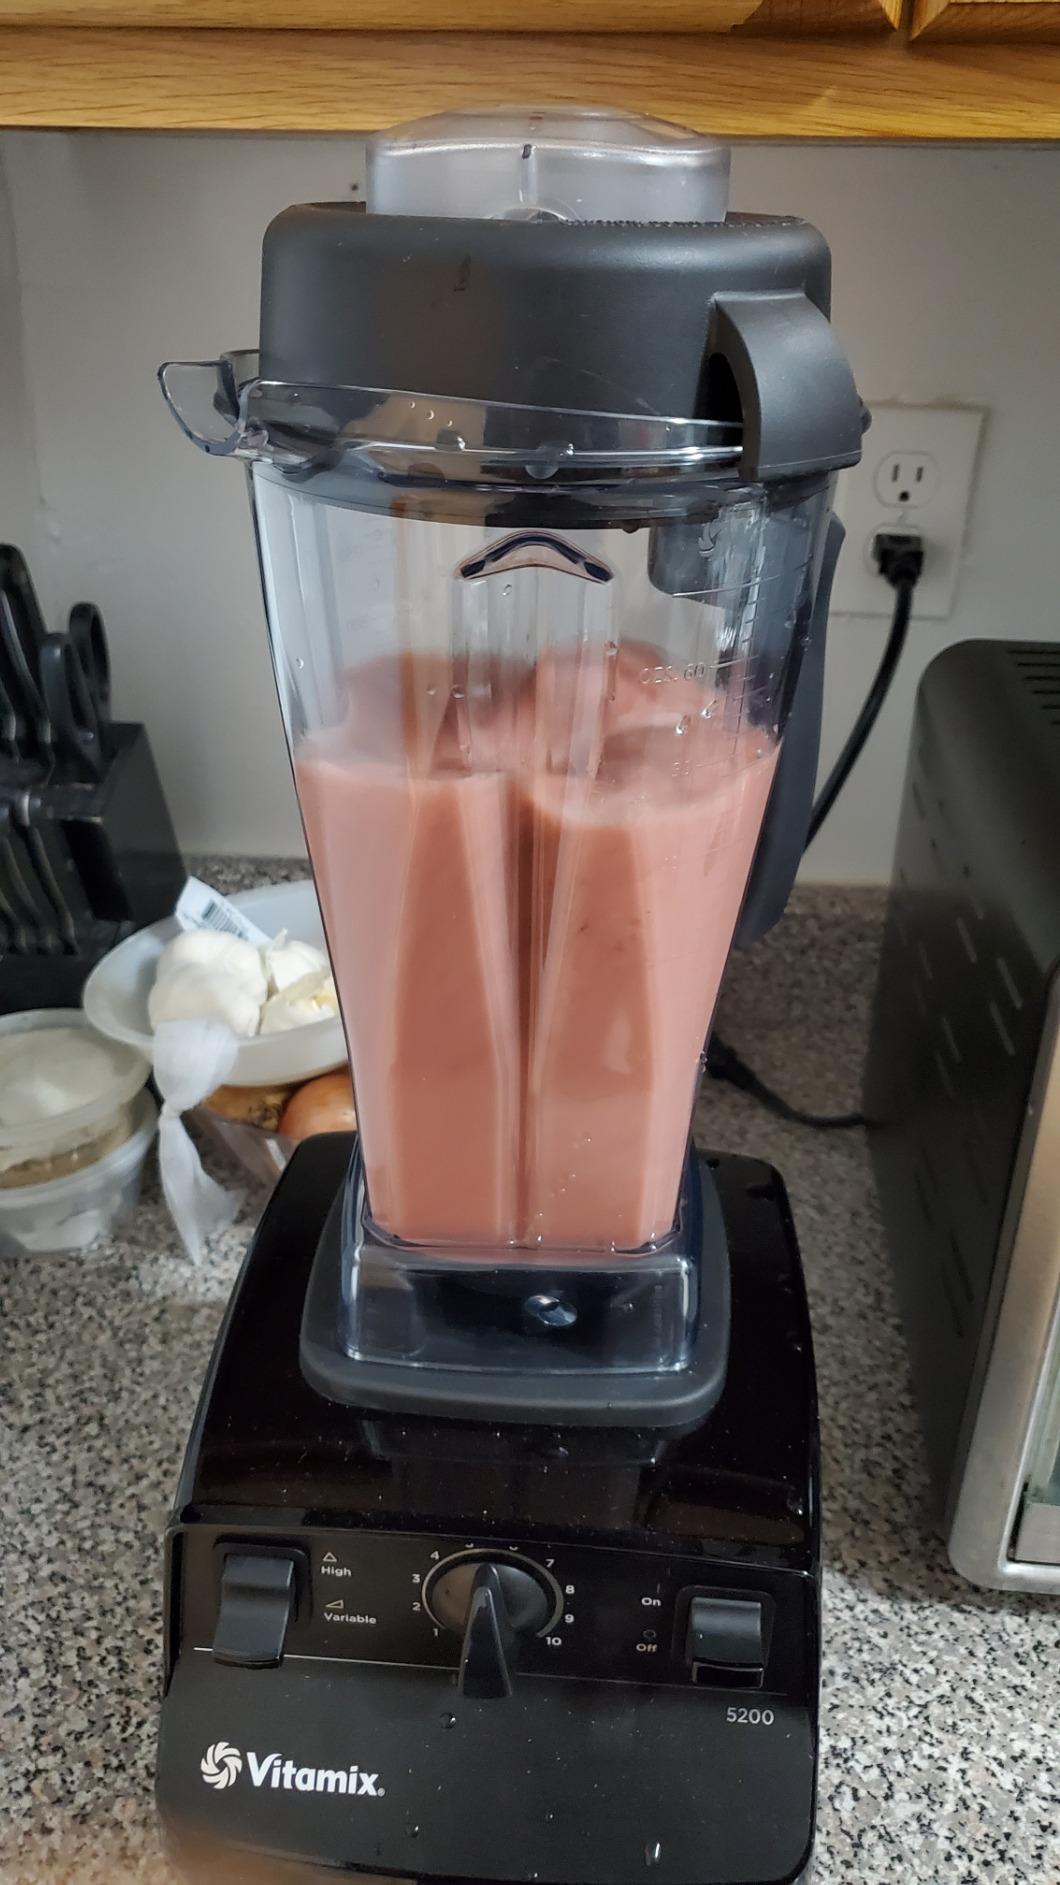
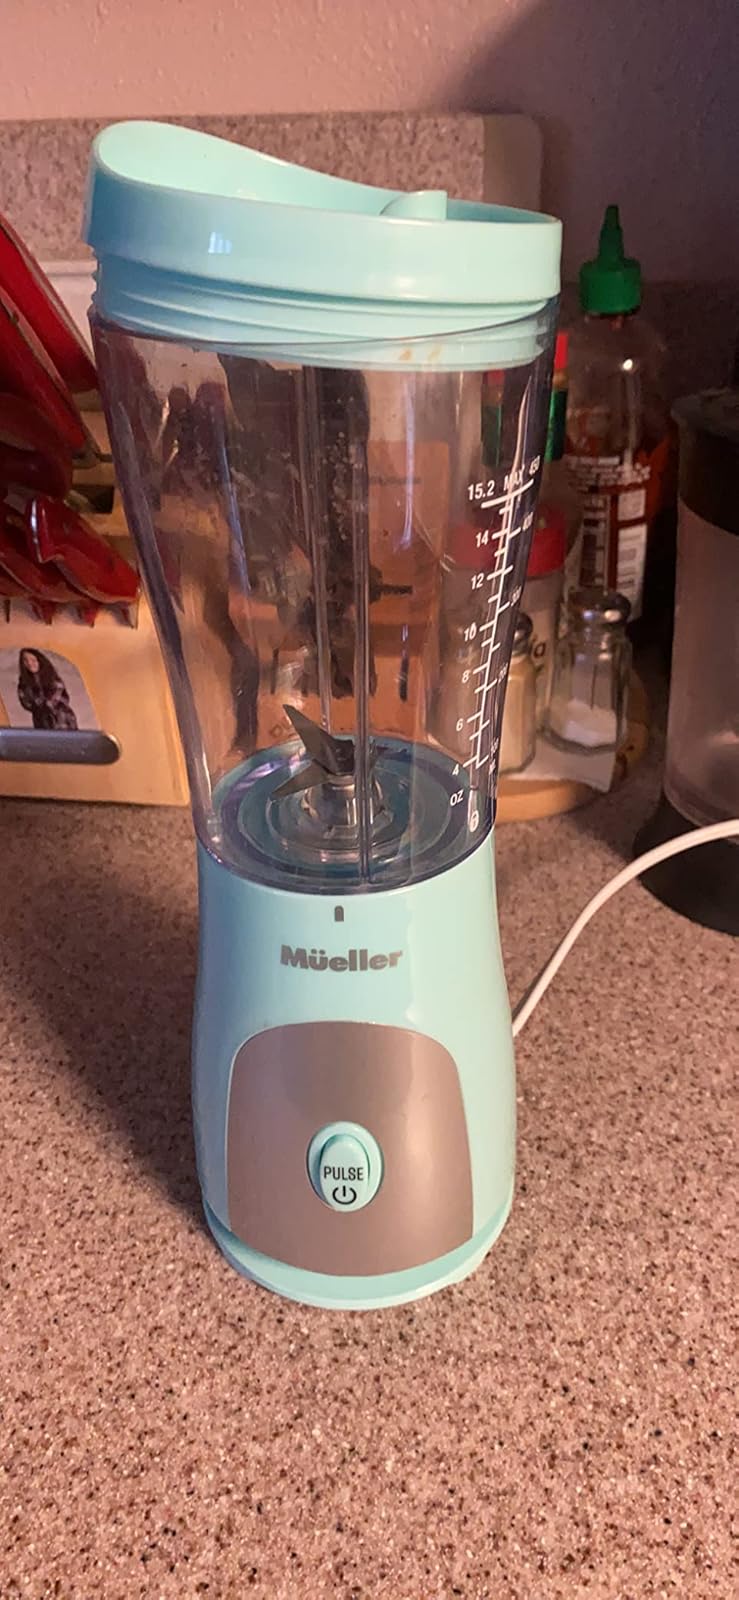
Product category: items_blender
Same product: no